Stephanie Stahl Hamilton

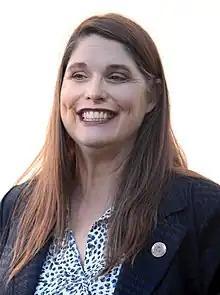

Stephanie Stahl Hamilton is an American politician and Presbyterian minister serving as a member of the Arizona House of Representatives for the 21st district. She was previously appointed to the Arizona Senate for the 10th district, and also served as a member of the Arizona House of Representatives from January to October 2021 for the 10th district.